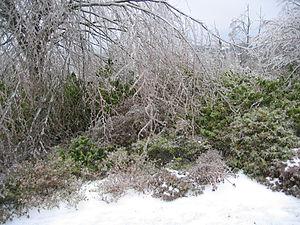
La photo de la glace a emballé des arbres et des buissons en décembre à Washington, Etats-Unis. Español: La foto del hielo encajonó árboles y arbustos en diciembre en Washington, los E.E.U.U..